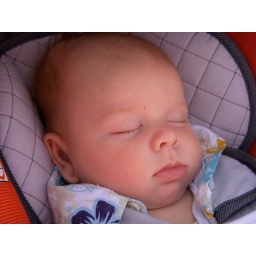
Snoozing in my car seat on the way to see my surfing buddies in San Diego.